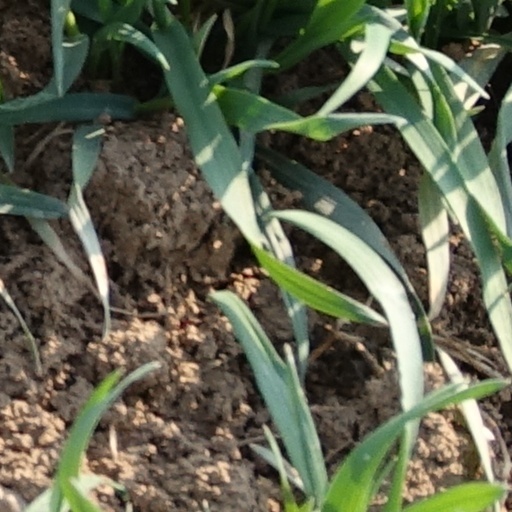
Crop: wheat